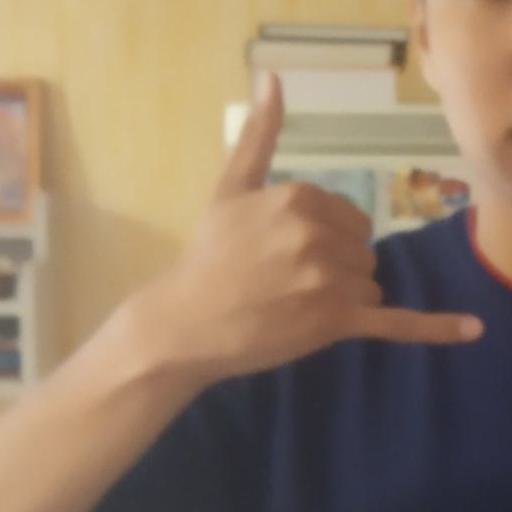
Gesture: call